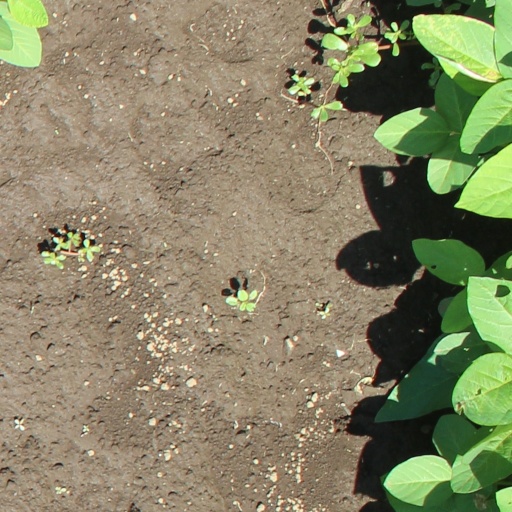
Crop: soybean